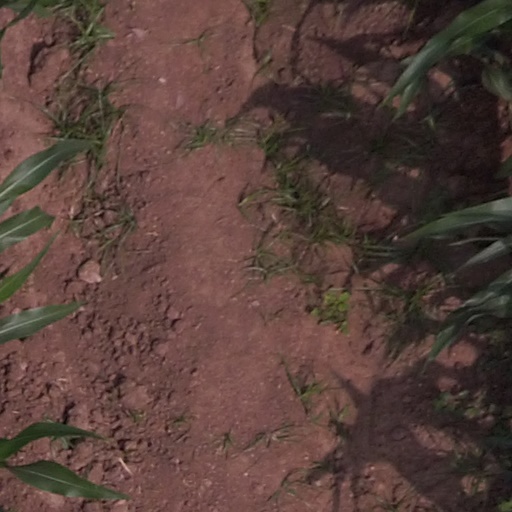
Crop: maize; corn